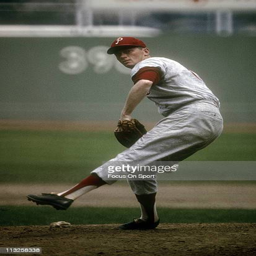
politician pitches during a game